Geology of the Rocky Mountains

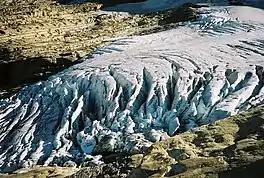
Glaciers, such as Jackson Glacier as shown here, have dramatically shaped the Rocky Mountains.

Multiple periods of glaciation occurred during the Pleistocene Epoch (1.8 million–12,000 years ago), finally receding in the Holocene Epoch (fewer than 11,000 years ago). The ice ages left their mark on the Rockies, forming extensive glacial landforms, such as U-shaped valleys and cirques. Recent glacial episodes included the Bull Lake Glaciation that began about 150,000 years ago and the Pinedale Glaciation that probably remained at full glaciation until 15,000–20,000 years ago. Ninety percent of Yellowstone National Park was covered by ice during the Pinedale Glaciation. The little ice age was a period of glacial advance that lasted a few centuries from about 1550 to 1860. For example, the Agassiz and Jackson Glaciers in Glacier National Park reached their most forward positions about 1860 during the Little Ice Age.